Group for a Switzerland without an army

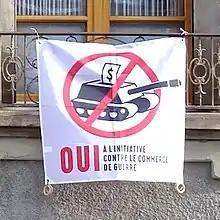
Flag (in French) of the popular initiative for a ban on the financing of producers of war equipment.

In early 1986 the group launched its first initiative, named, in the English translation, "For a Switzerland Without an Army and an Overall Peaceful Political Stance", which gathered 111,300 signatures (100,000 were required to initiate a vote). On 26 November 1989, 68.6% of eligible voters cast their ballot, resulting in 1,052,218 (35.6%) votes for the initiative. The high percentage of yes voters stunned everybody, and was interpreted as a manifestation of a remarkable loss of significance of the military in Swiss society. Although the initiative was rejected, the surprising result of the initiative influenced later reforms of Switzerland's armed forces.